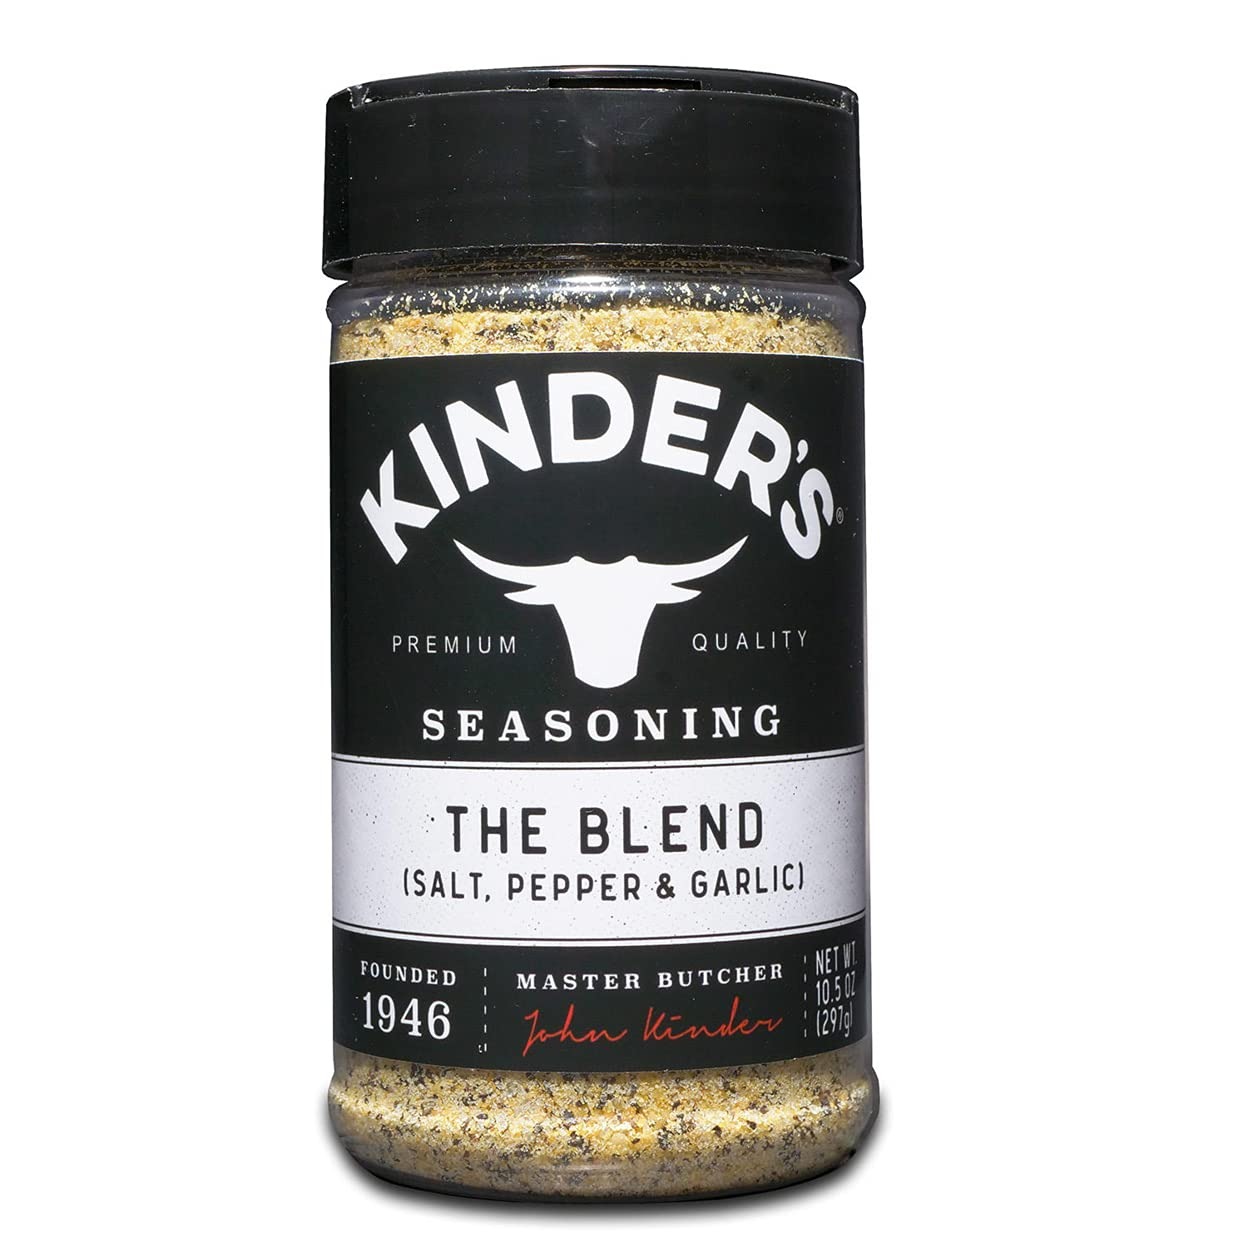
Item Name: Evaxo The Blend Seasoning (10.5 oz.)
Value: 1.0
Unit: Count

Price: 4.98